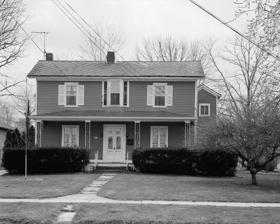
Building: John Mercer Langston House
Country: United States of America
Year built: 1855
Historic house in Ohio, United States United States historic place John Mercer Langston House U.S. National Register of Historic Places U.S. National Historic Landmark Front of the Langston House, 1968 HABS photo Show map of Ohio Show map of the United States Location 207 E. College St., Oberlin, Ohio Coordinates 41°17′28″N 82°12′36″W / 41.29111°N 82.21000°W / 41.29111; -82.21000 Area less than one acre Built 1855 ( 1855 ) Architectural style Late Gothic Revival NRHP reference No. 75001464 Significant dates Added to NRHP May 15, 1975 Designated NHL May 15, 1975 The John Mercer Langston House is a historic house at 207 East College Avenue in Oberlin, Ohio . Built in 1855, it was home to John Mercer Langston (1829-1897), attorney, abolitionist , diplomat, US Congressman and college president, who was one of the first African Americans elected to public office in the United States.  It was designated a National Historic Landmark in 1975. Description and history The John Mercer Langston House is located on Oberlin's east side, on the south side of East College Avenue opposite the Eastwood School.  It is a two-story frame structure, with a side gable roof and clapboarded exterior.  The house is not particularly architecturally distinguished, although historic photos show it having a Gothic Revival porch, and its current entrance surround includes some Gothic elements.  The current porch is a 20th-century alteration, with a hip roof and metalwork supports. The house was built in 1855, and was from 1856 until 1867 the home of John Mercer Langston .  The son of a slave woman and her white owner, Langston was raised in Ohio, attending Oberlin College and then reading law because no law school then accepted African Americans.  In 1855, Langston won election to the position of town clerk in Brownhelm Township , the first known electoral victory of its kind by an African American in the United States.  He later served as a recruiter of African Americans for military service in the American Civil War , and helped found the Howard University Law School , where he was its first dean. See also List of National Historic Landmarks in Ohio National Register of Historic Places listings in Lorain County, Ohio References